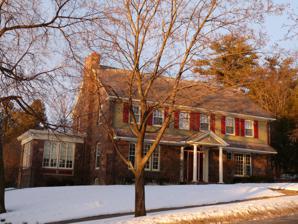
Building: C. H. Wegner House
Country: United States of America
Year built: 1924
Historic house in Wisconsin, United States United States historic place C. H. Wegner House U.S. National Register of Historic Places C. H. Wegner House Location 906 Grant St., Wausau, Wisconsin Coordinates 44°57′44″N 89°37′02″W / 44.96222°N 89.61722°W / 44.96222; -89.61722 ( C. H. Wegner House ) Area 0.4 acres (0.16 ha) Built 1922-1924 Architect Alexander C. Eschweiler Architectural style Colonial Revival MPS Eschweiler TR of Marathon County NRHP reference No. 80000164 Added to NRHP May 1, 1980 The C. H. Wegner House is located in Wausau, Wisconsin . History Charles and Emma Wegner had this Colonial Revival home designed by Eschweiler and built 1922–24. Wegner ran a general store downtown. Still has breakfast nook and built-in cupboards and ice box. It was listed on the National Register of Historic Places in 1980 and on the State Register of Historic Places in 1989. References